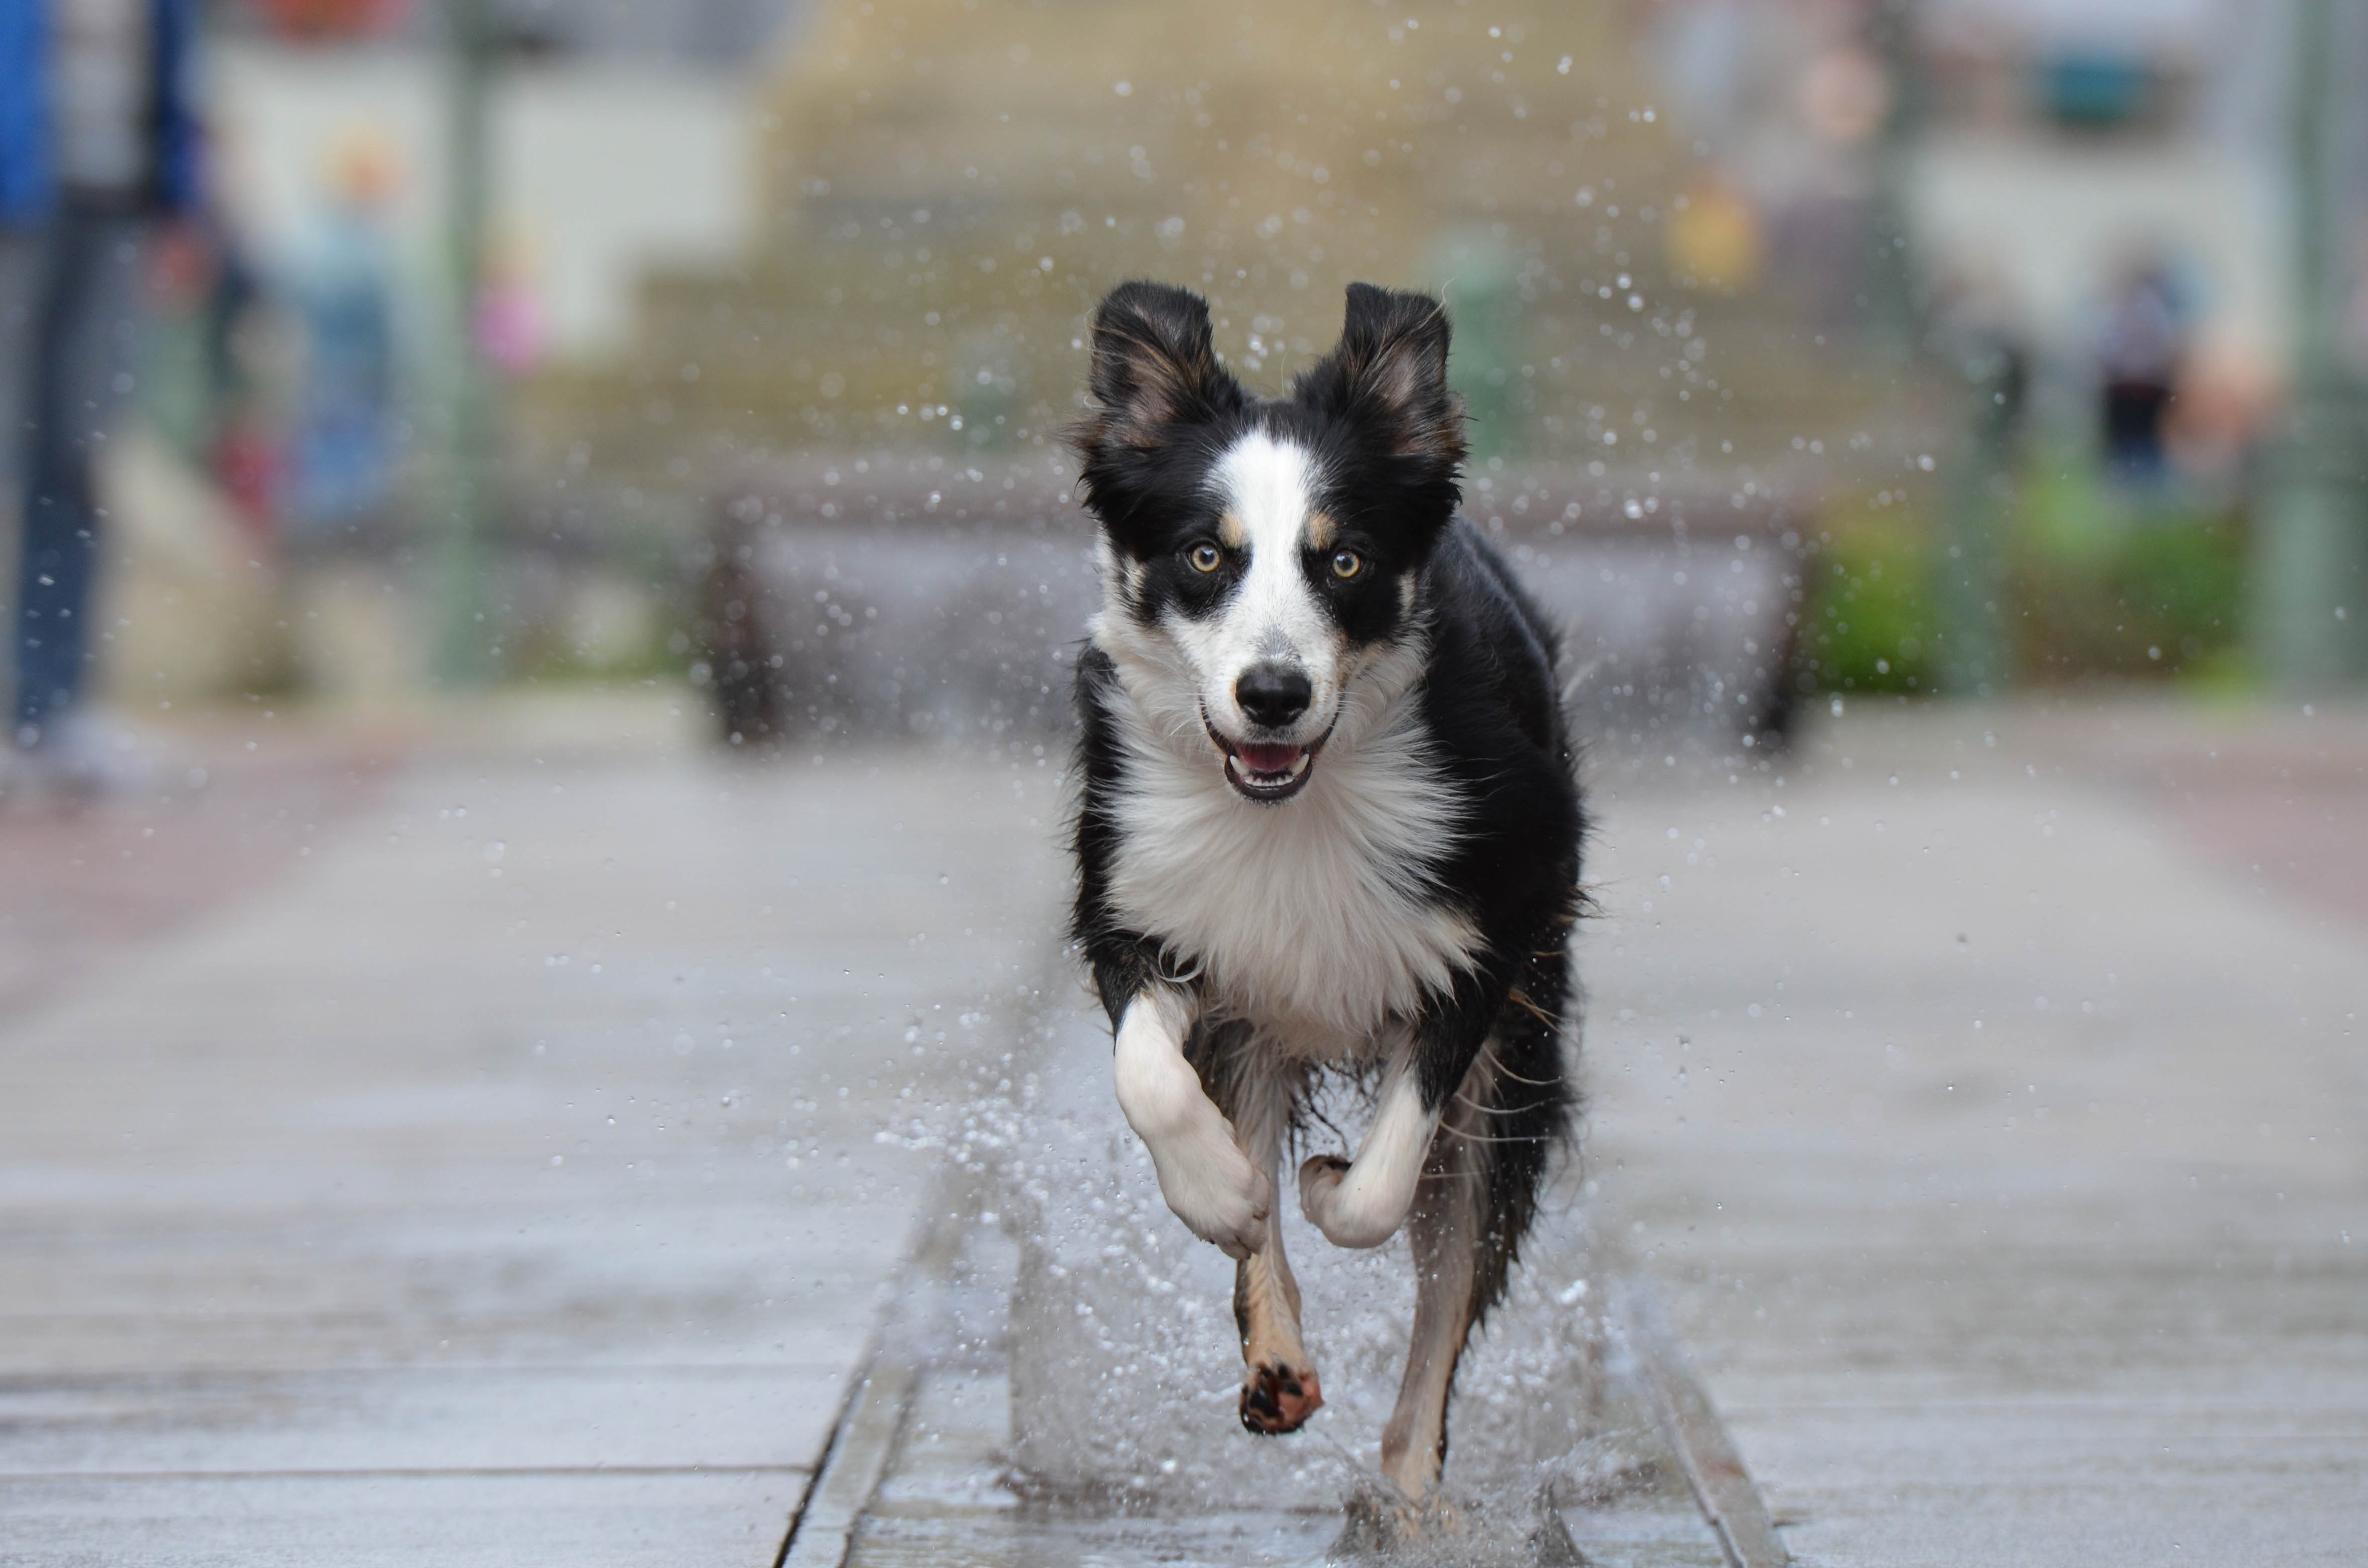
water, dog, mammal, old town, border collie, vertebrate, fountain, dog breed, fountain city, running dog, street dog, dog like mammal, dog breed group, lapponian herder